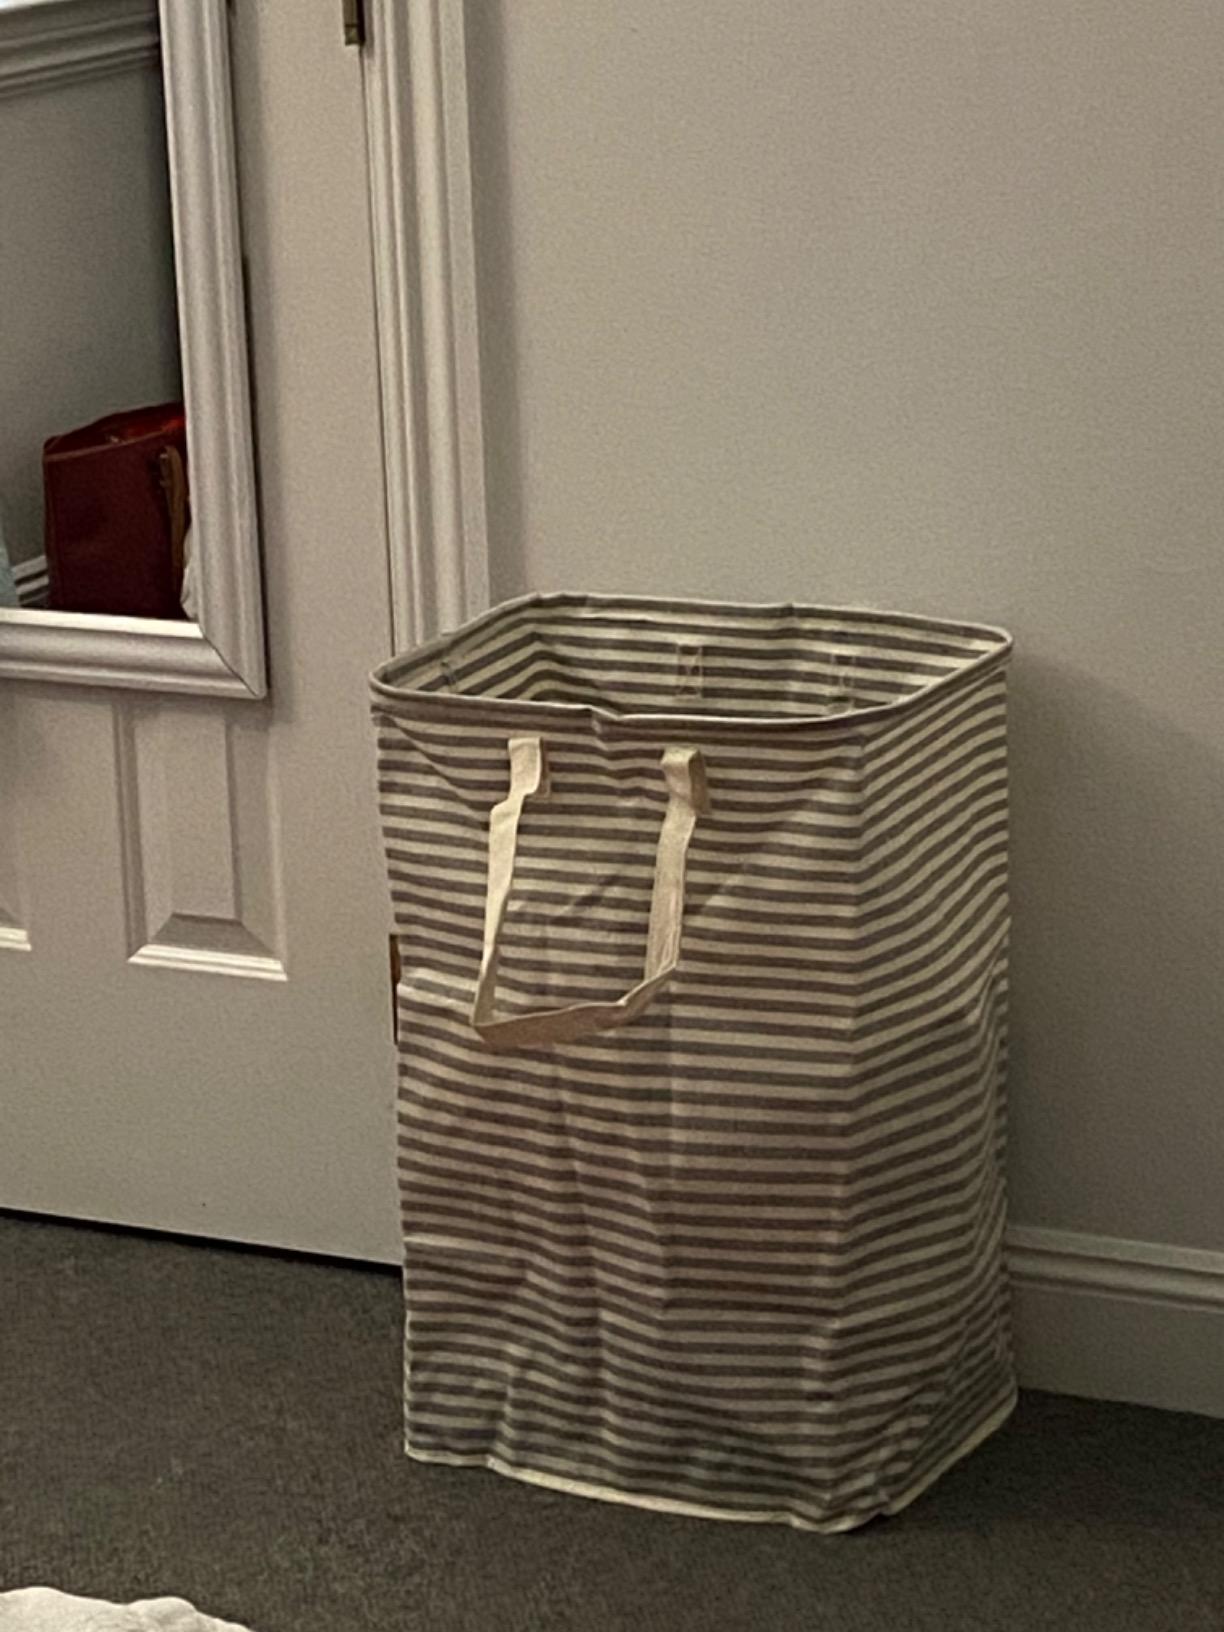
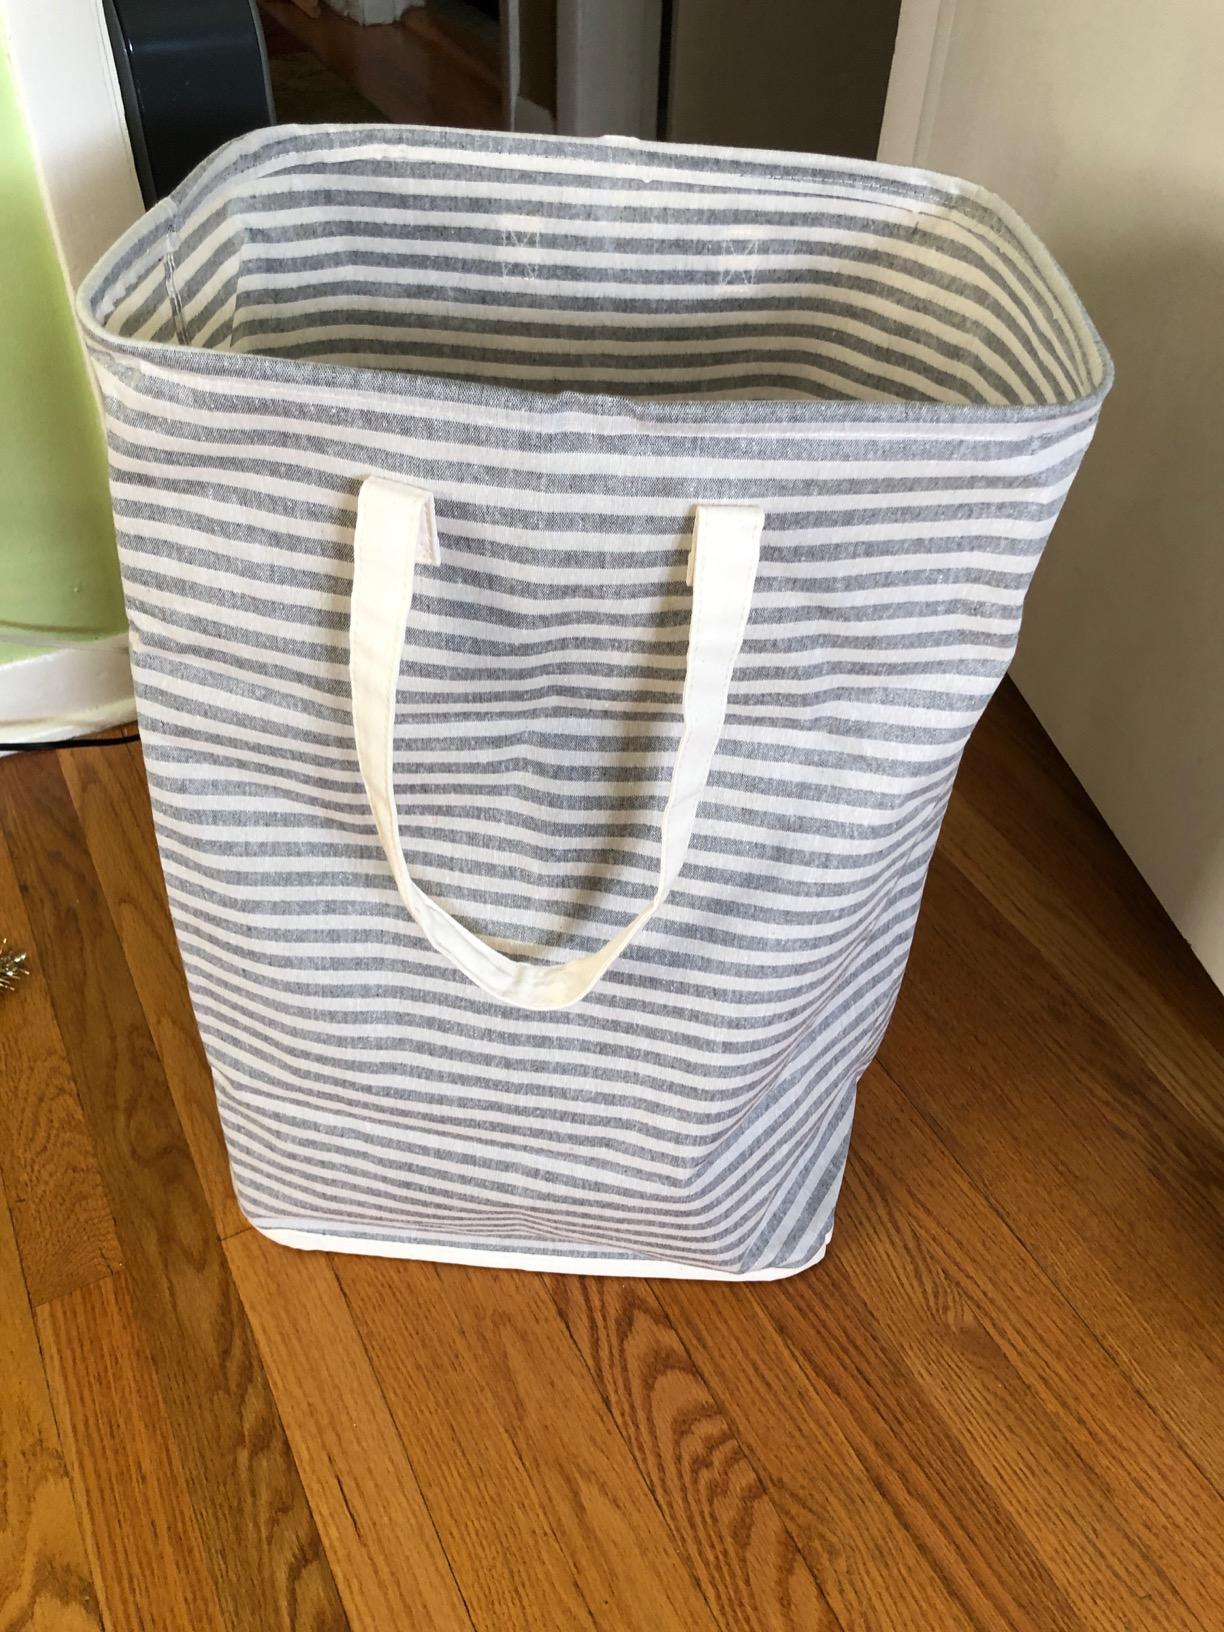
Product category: items_hamper
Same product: yes